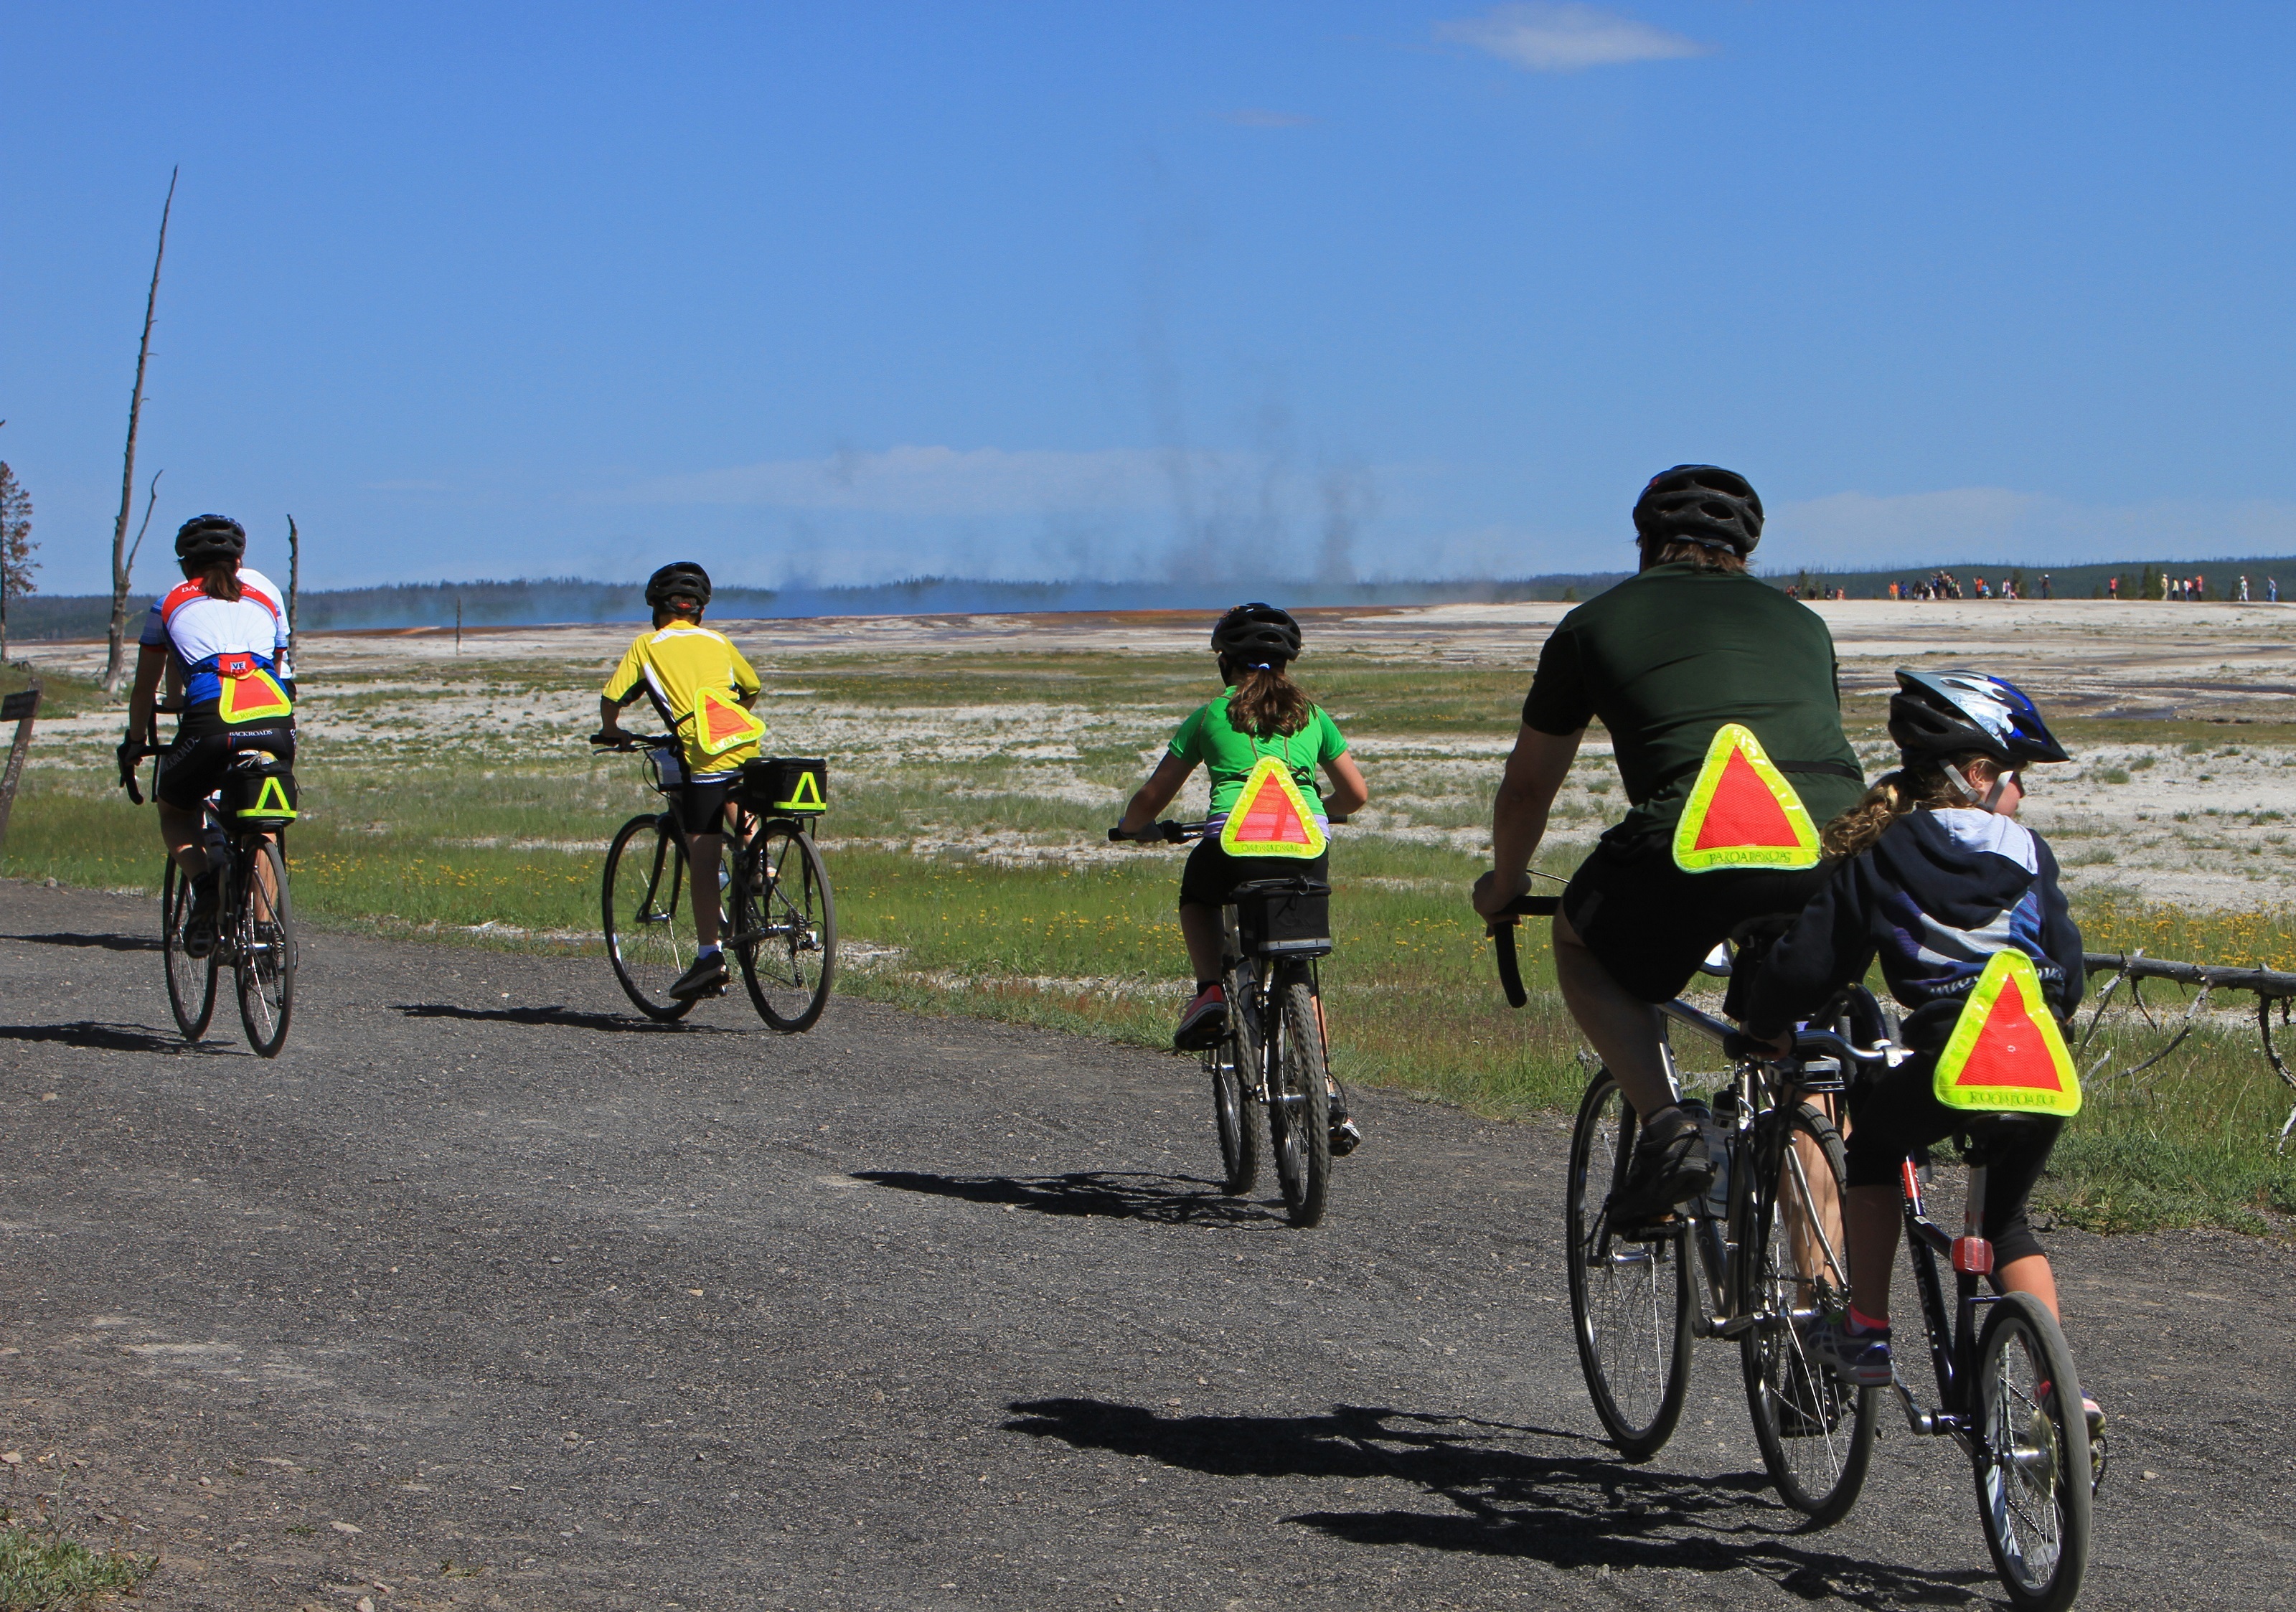
sport, bicycle, bike, travel, recreation, vehicle, usa, lifestyle, leisure, national park, cycle, sports equipment, mountain bike, yellowstone, riding, cycling, race, family, sports, riders, wyoming, cyclists, bicyclists, sporting, thermal springs, road cycling, outdoor recreation, cycle sport, cyclo cross, bicycle racing, road bicycle, endurance sports, racing bicycle, road bicycle racing, duathlon